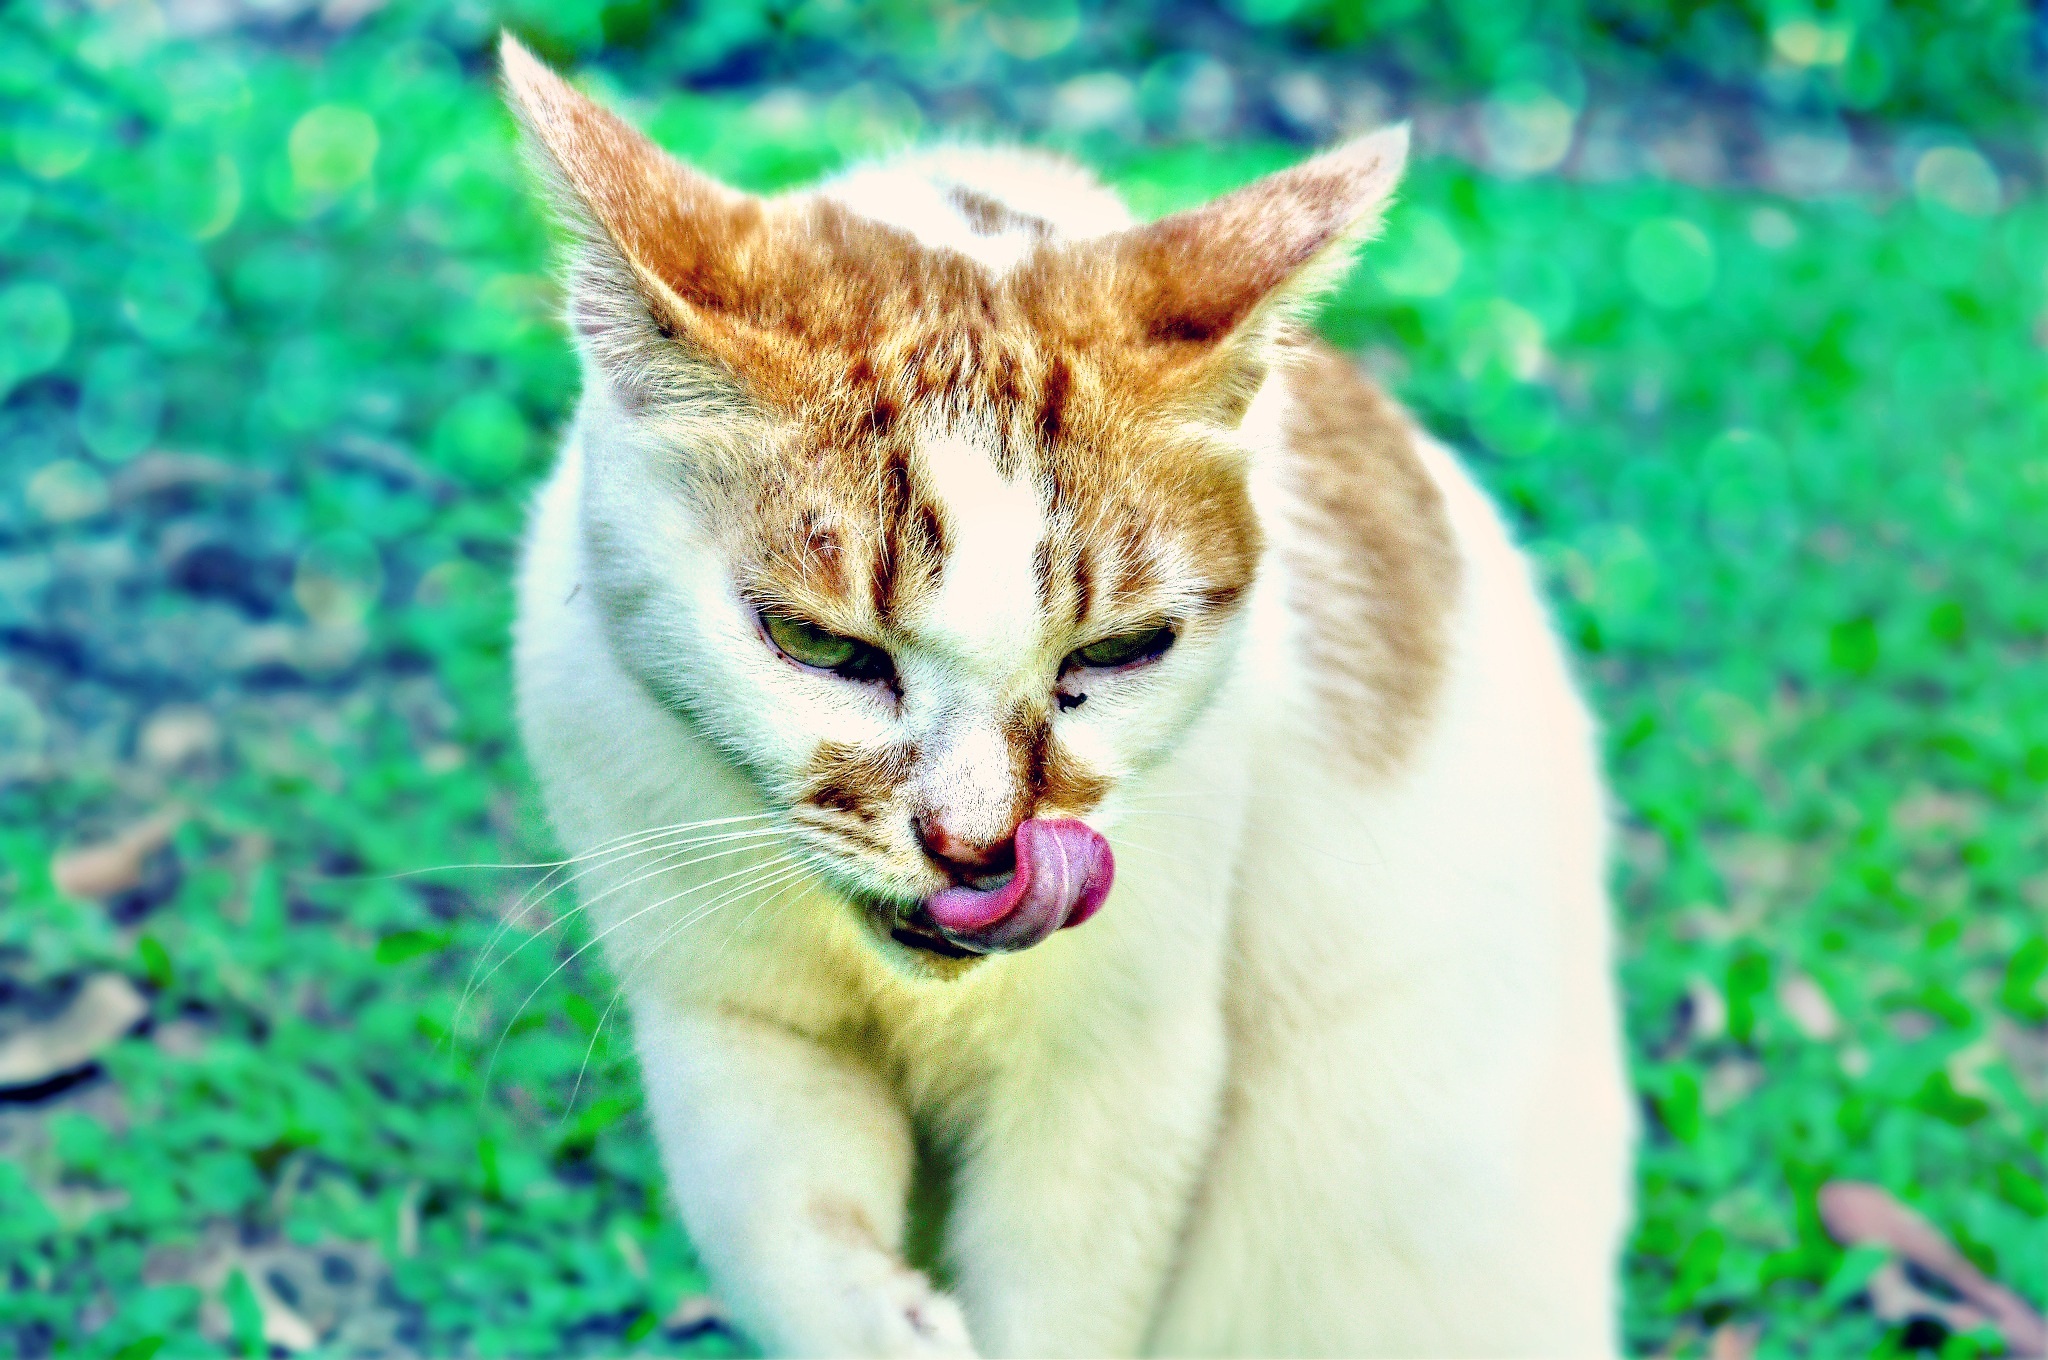
flower, animal, pet, kitten, cat, mammal, fauna, close up, nose, whiskers, vertebrate, tongue, licking, wild cat, small to medium sized cats, cat like mammal